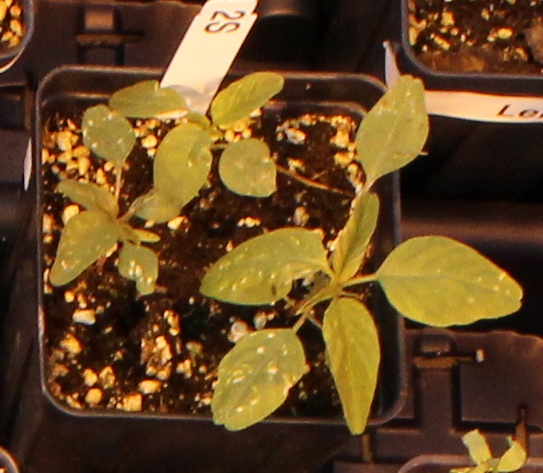
Label: Palmer Amaranth